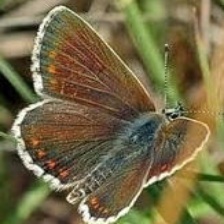
Species: BROWN ARGUS
Butterfly family (ImageNet category): lycaenid_butterfly